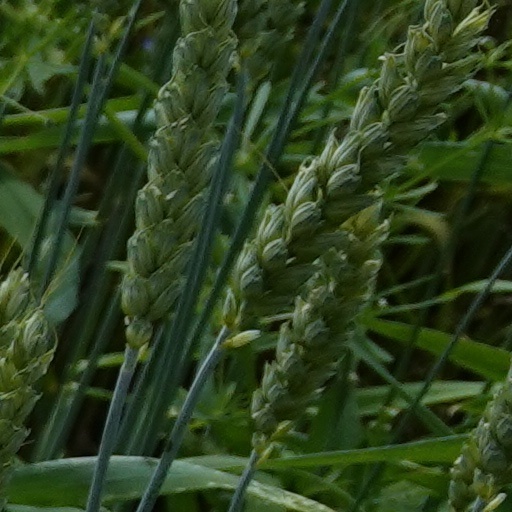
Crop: wheat